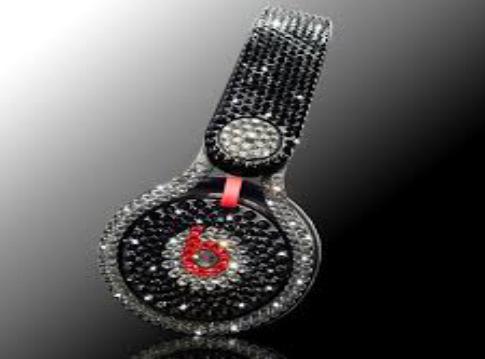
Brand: BEATS BY DRE
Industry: Electronic